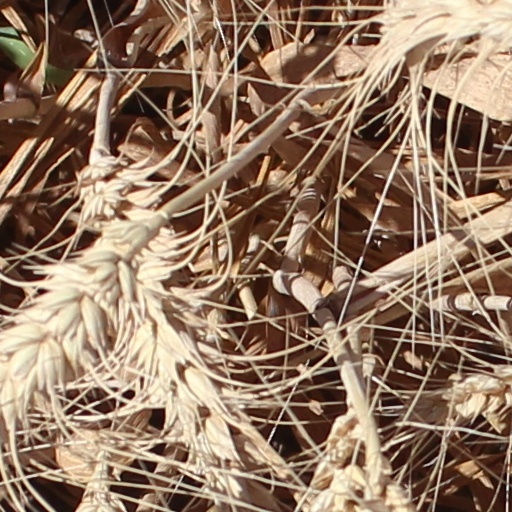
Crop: wheat